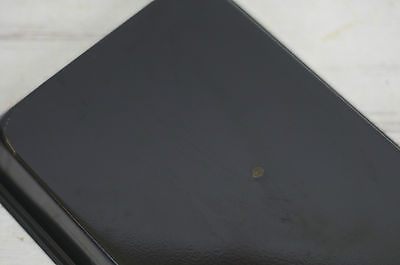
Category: toaster